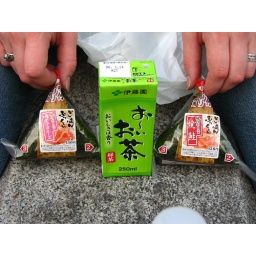
Rice balls wrapped in seaweed filled with differnt stuffings and a box of green tea. I love this country.